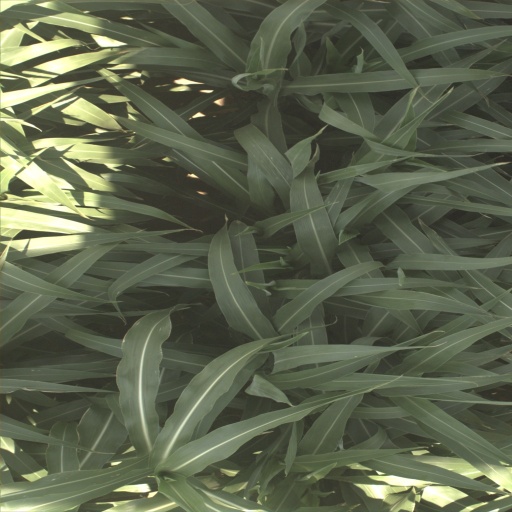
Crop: sorghum